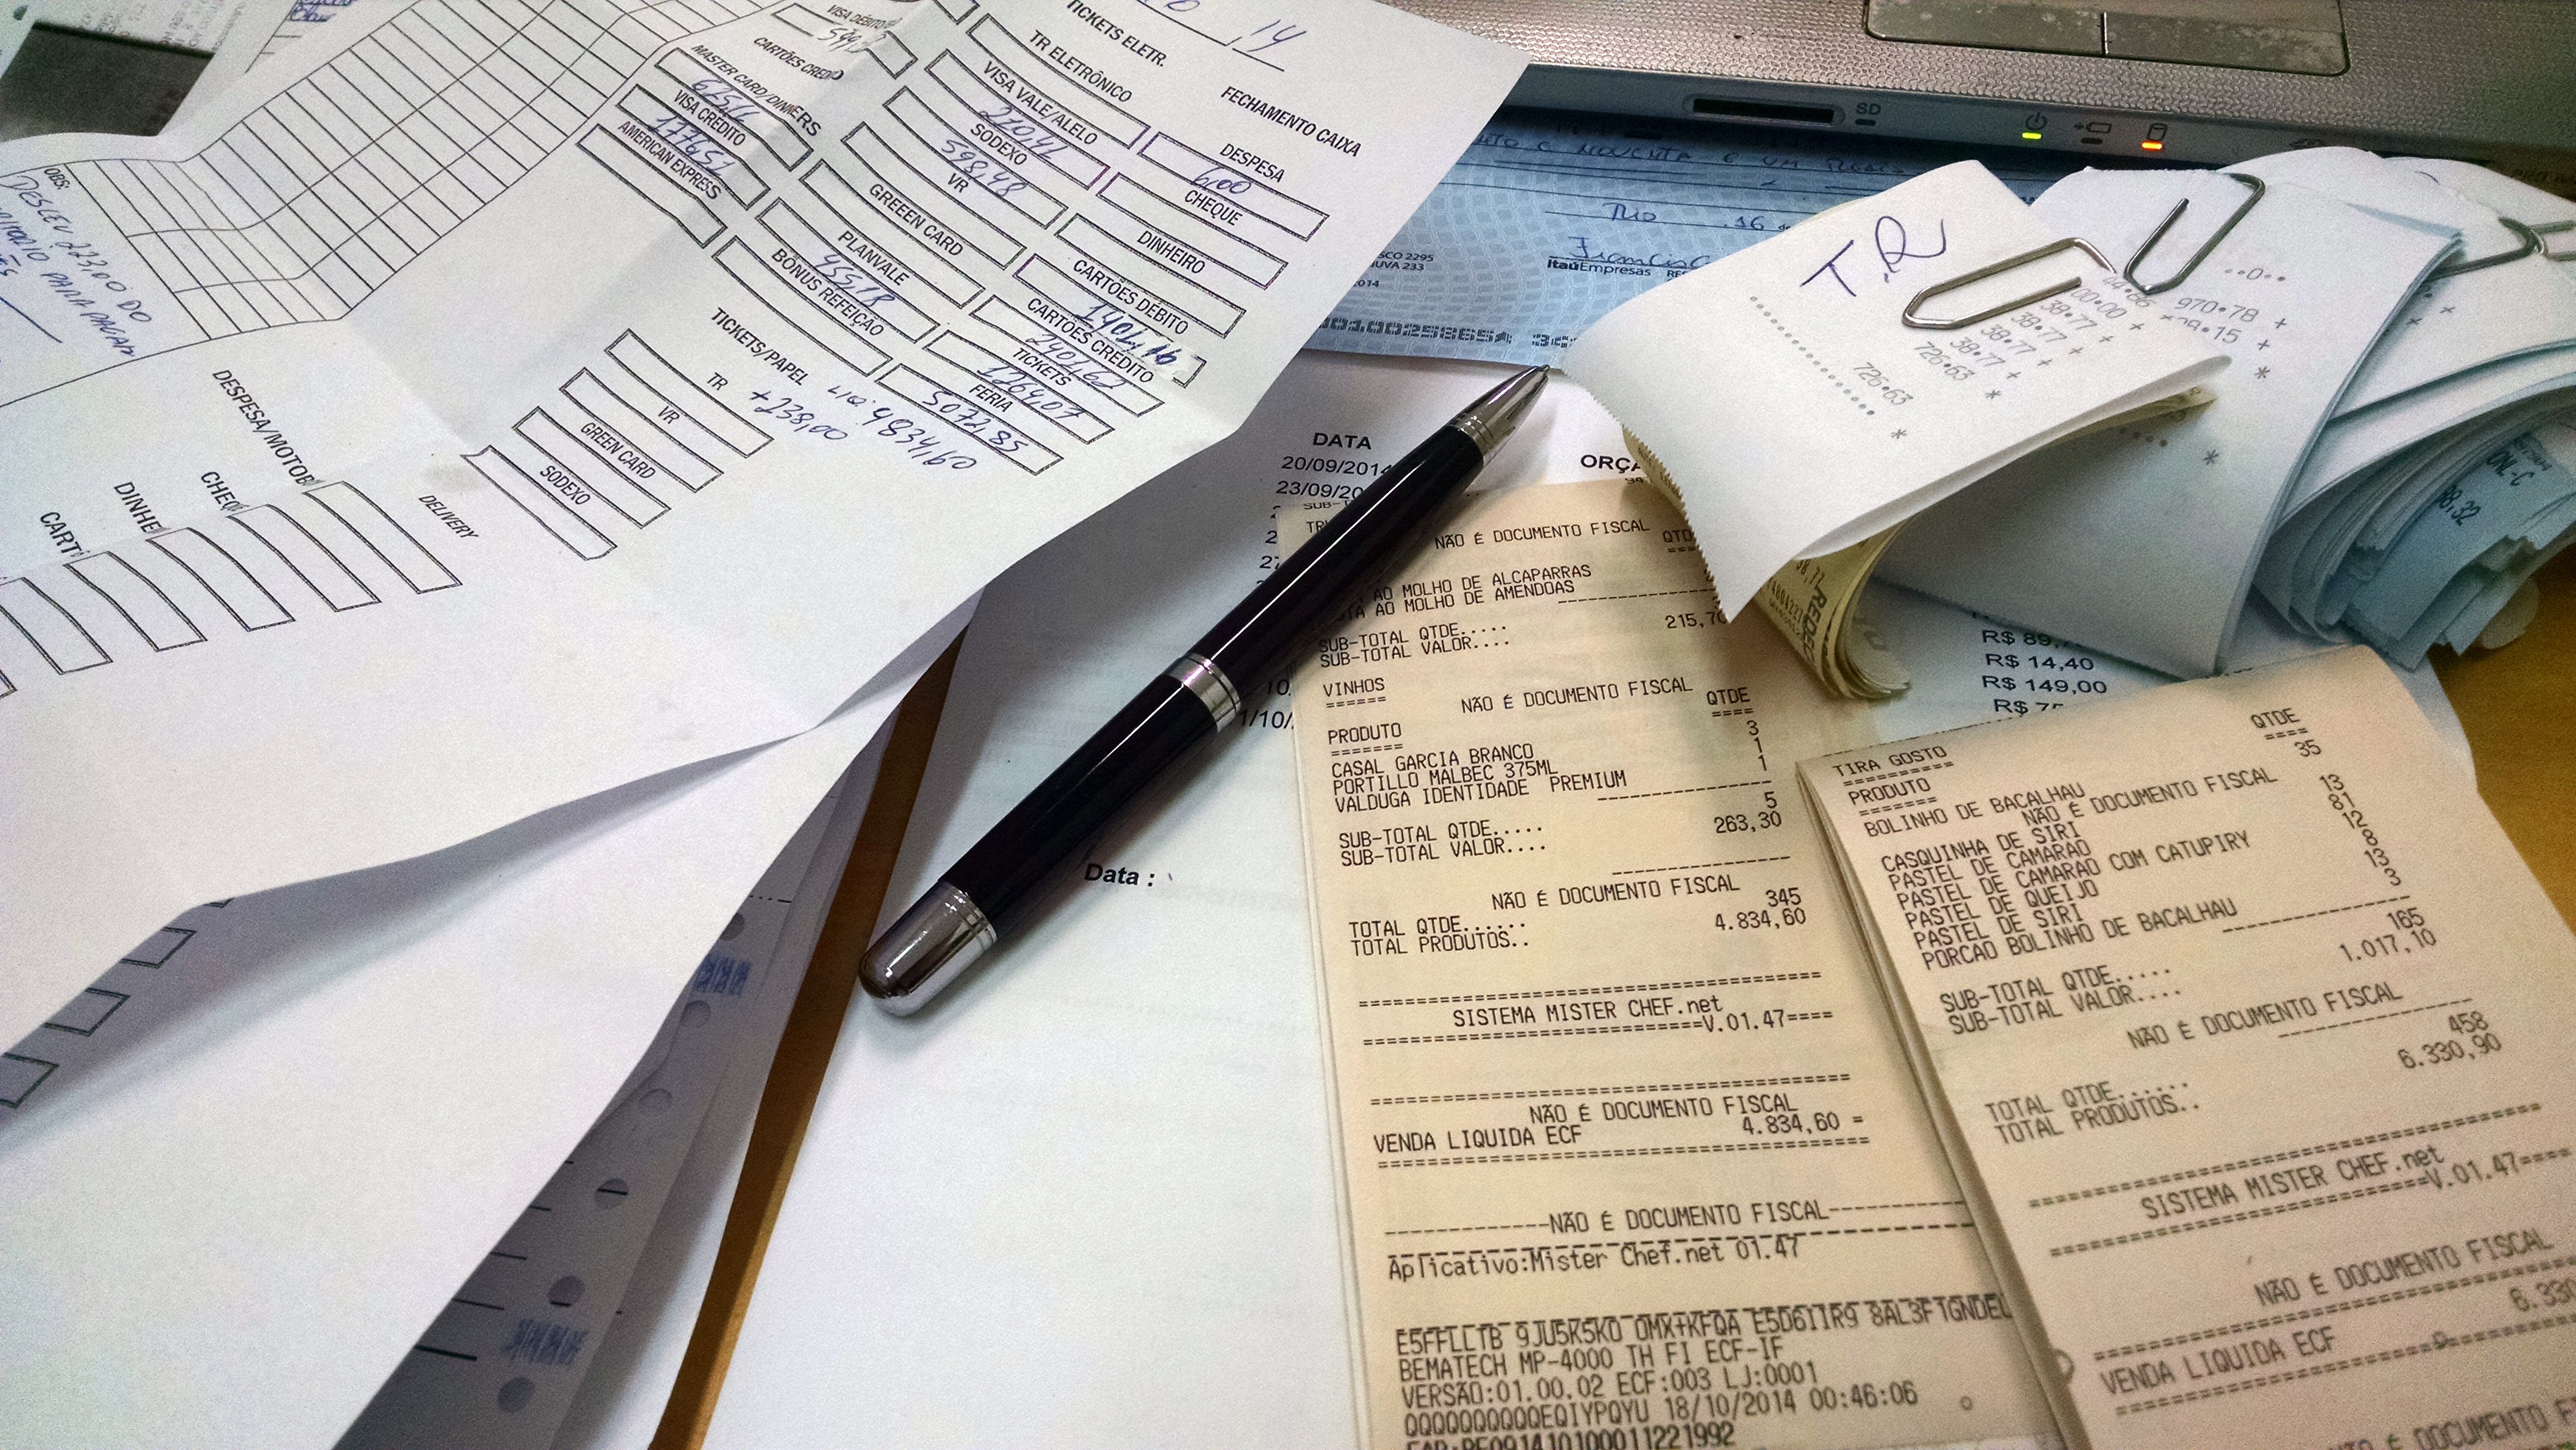
writing, working, newspaper, office, brand, art, design, text, document, economy, financial, finance, accounting